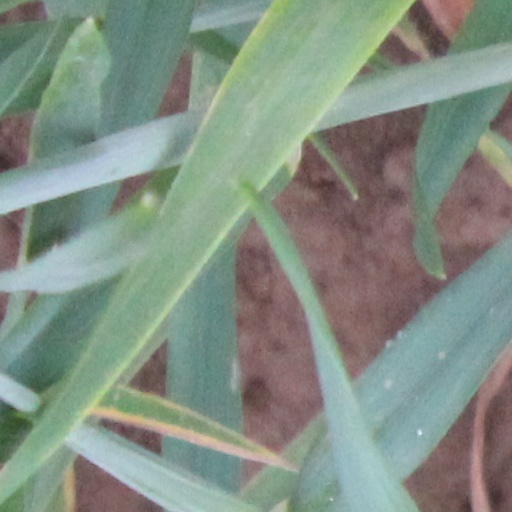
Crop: wheat